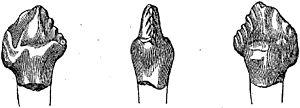
Priconodon est un genre éteint de dinosaure ornithischien, qui appartenait peut-être à la famille des Nodosauridae. Ses fossiles ont été retrouvés à Muirkirk dans le Maryland, dans la formation d'Arundel qui date des âges aptien-Albien au Crétacé inférieur.